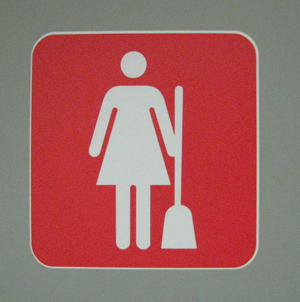
Paris Roissy Airport CDG1 terminal . Logo sur la porte d'un placard à balais. C'est une femme qui tient le balai.
Les différences de genre en psychologie humaine se réfèrent aux différences observées entre hommes et femmes dans les domaines habituellement étudiés dans cette discipline par le biais de méthodes scientifiques.